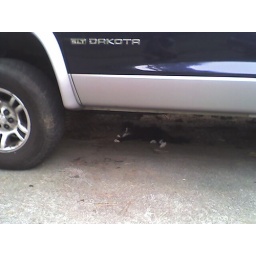
Neighbor cat likes to hang out under my truck